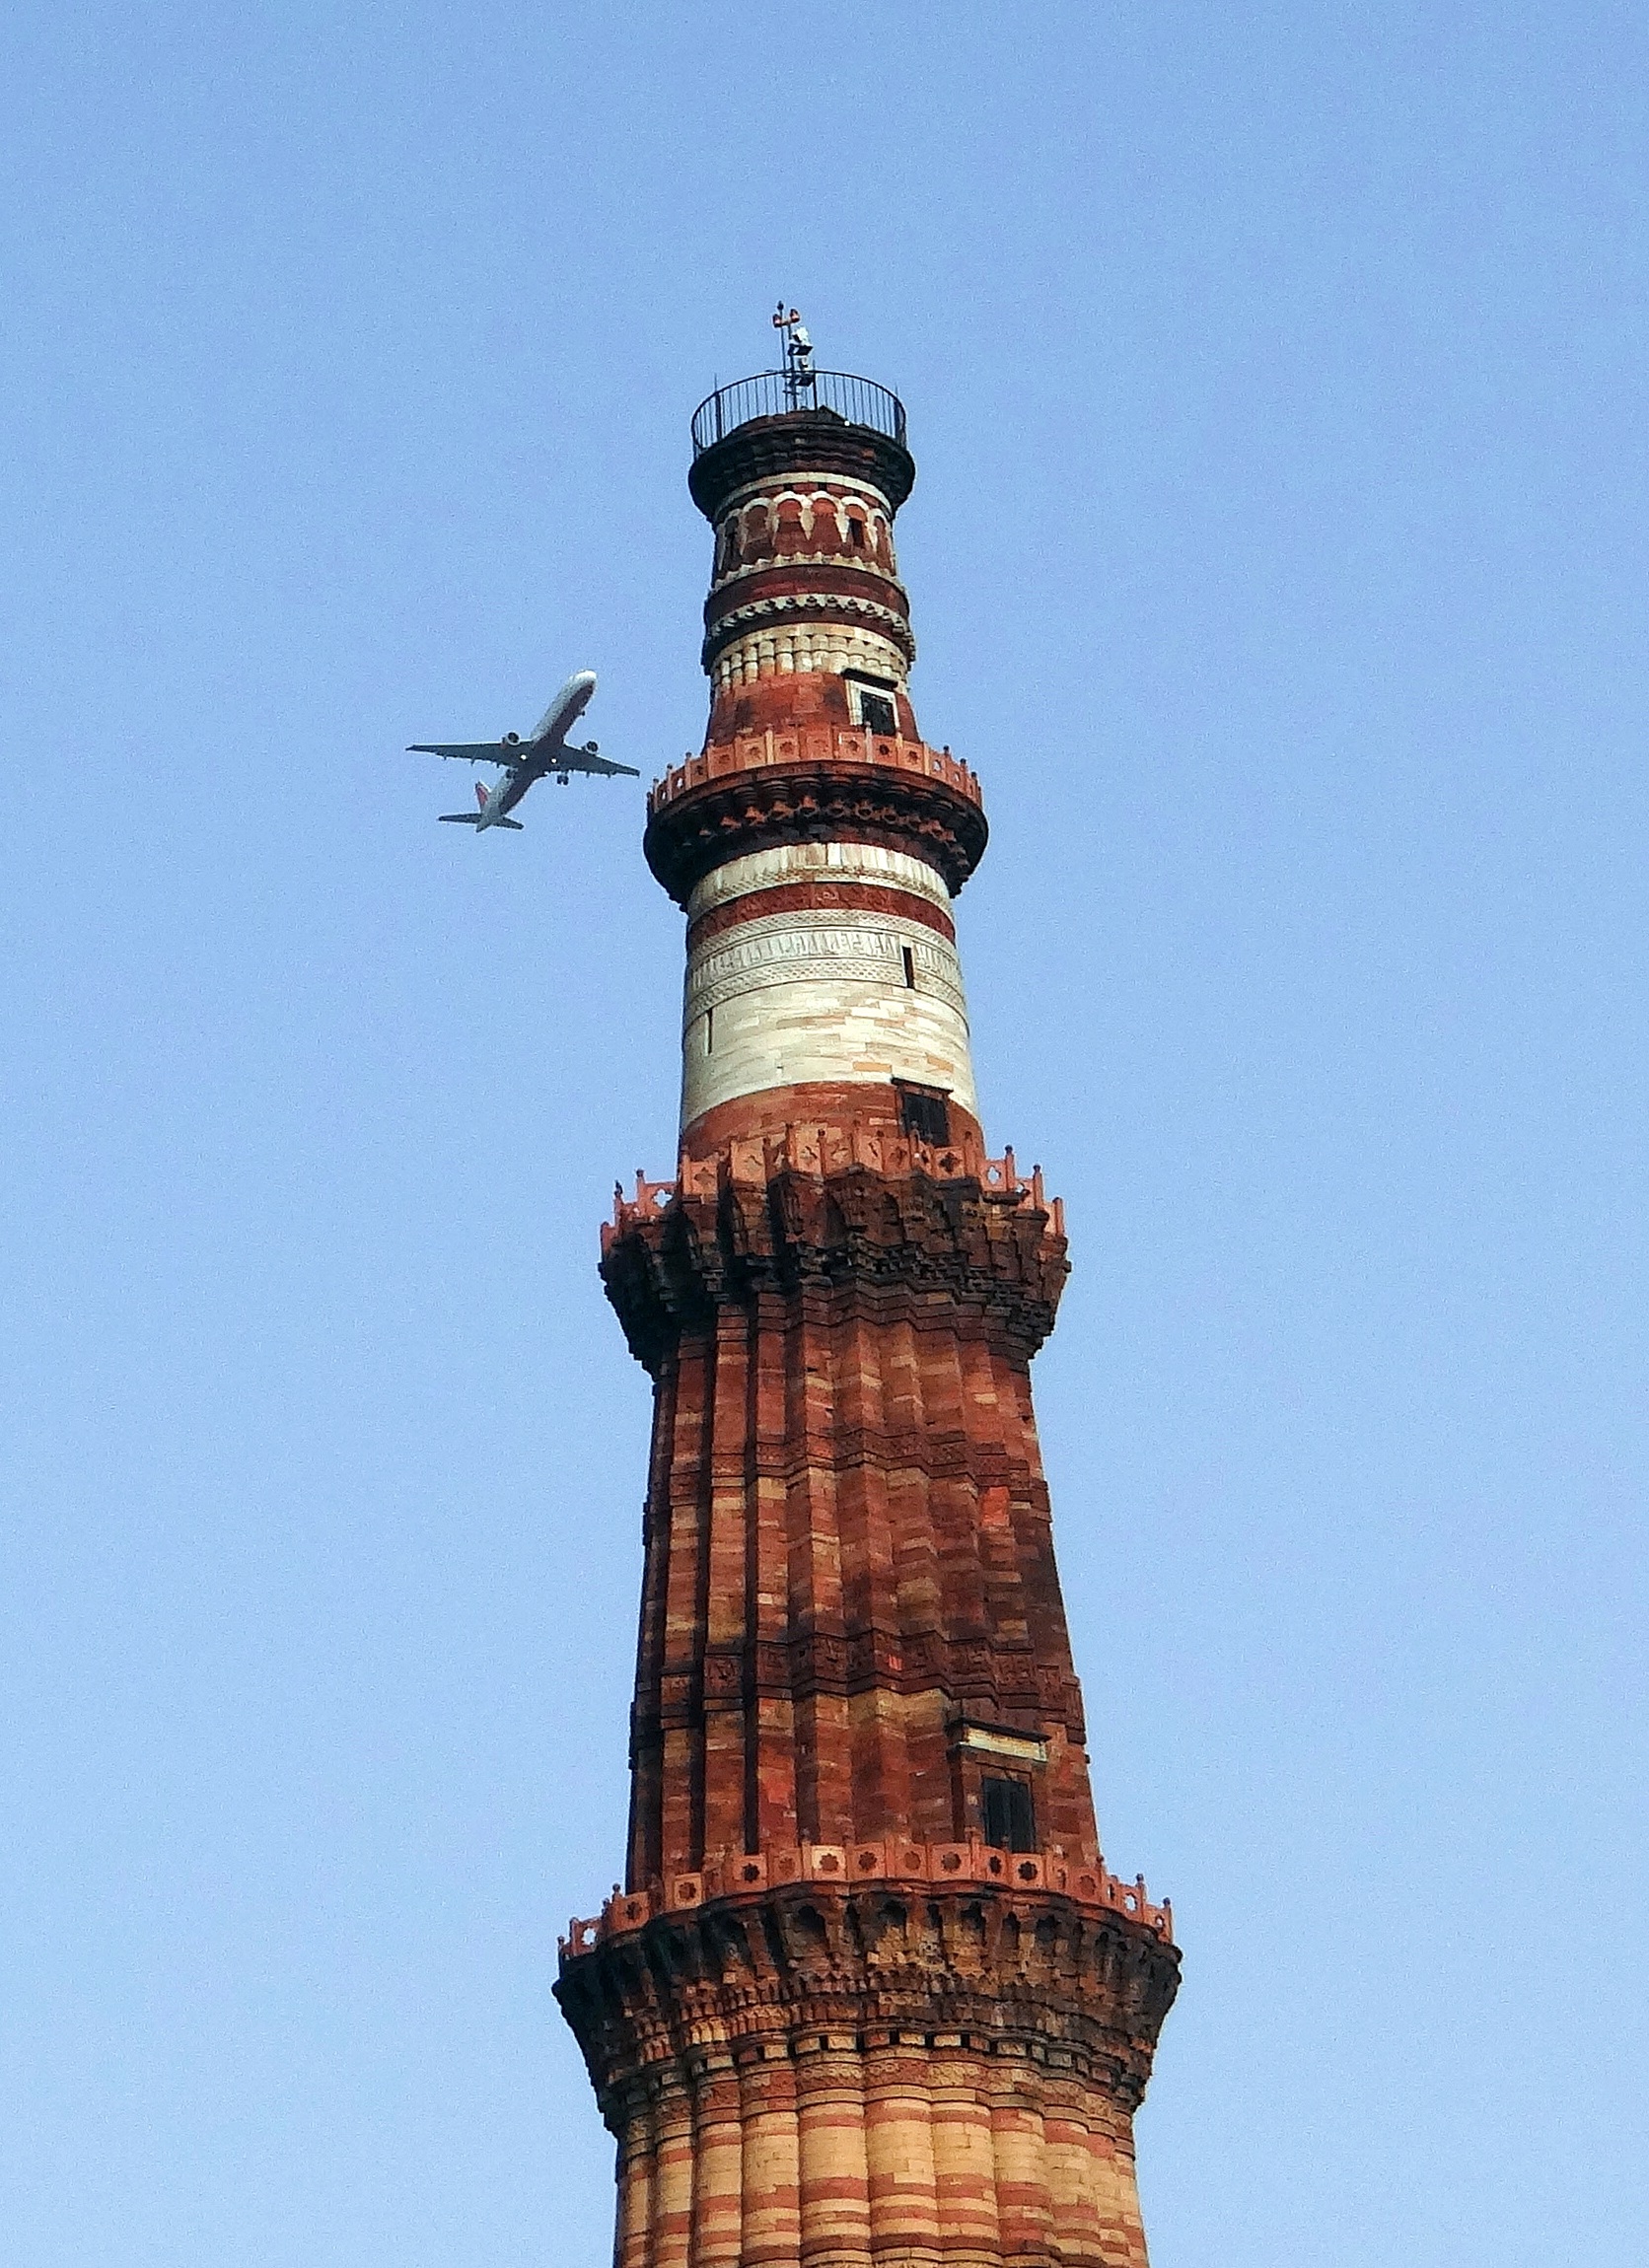
lighthouse, monument, pillar, tower, landmark, clock tower, aeroplane, steeple, heritage, india, stonework, delhi, observation tower, unesco world heritage site, control tower, qutab minar, islamic monument